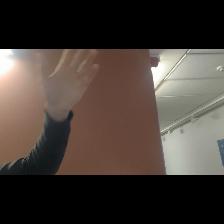
Label: Human